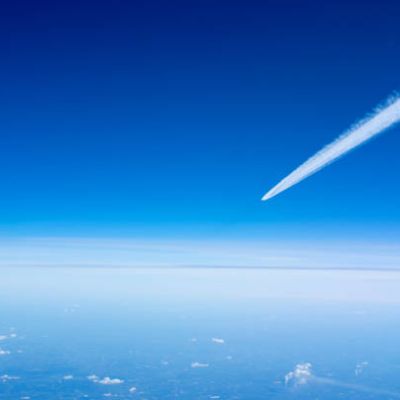
Cloud type: Contrail (Ct)